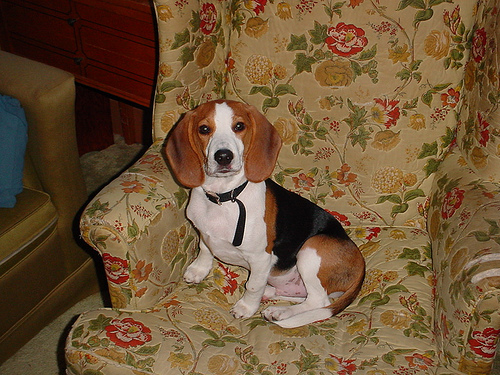
Breed: beagle